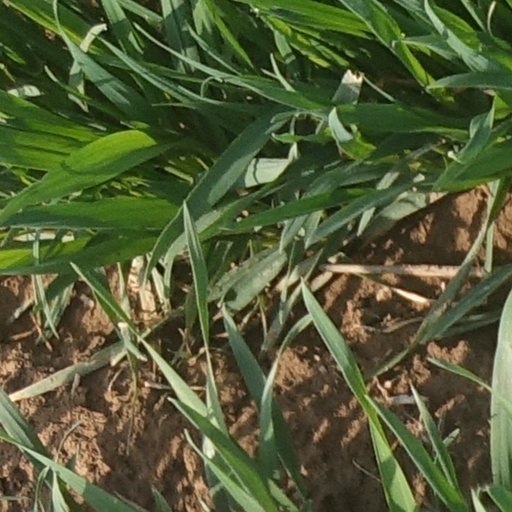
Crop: wheat